Plumpton, East Sussex

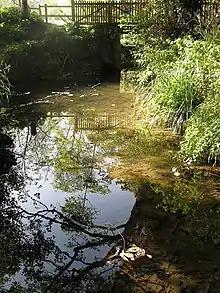
The Mill Stream

Plumpton Place stands next to Plumpton College. It is a six-bedroom manor house with a moat and water mill which run into Plumton Mill stream. It had a big 17th century threshing barn, which is used by Plumpton College.